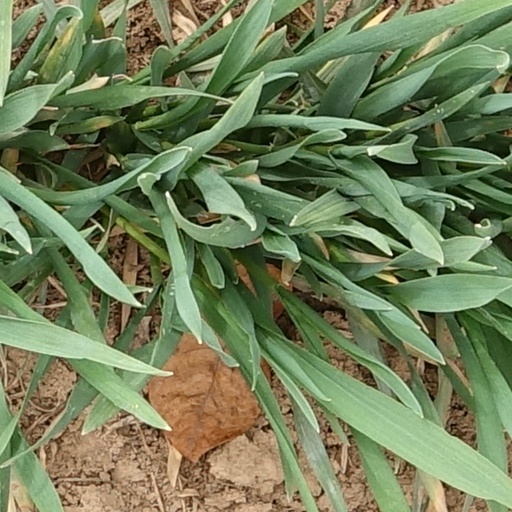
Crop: wheat